Maya Parnas

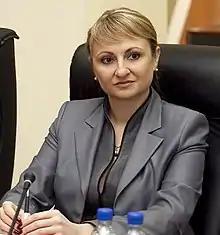
Parnas in 2012

Maya Ivanovna Parnas (born 15 May 1974 in Tiraspol, Moldavian SSR) is a Transnistrian politician and was the former acting Prime Minister of Transnistria, temporarily replacing Tatiana Turanskaya, who was focusing on running in the 2015 elections.